Demographics of California

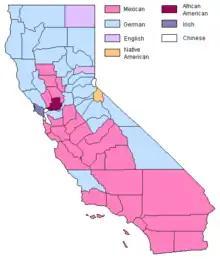
Most common ancestry in each county in 2000

The center of population of California is located at in Kern County, near the town of Shafter.